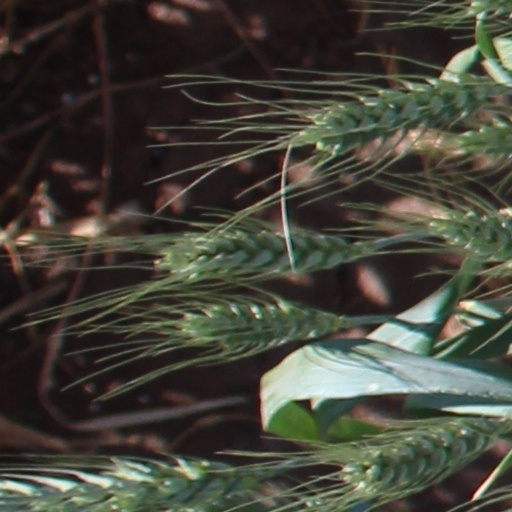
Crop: wheat